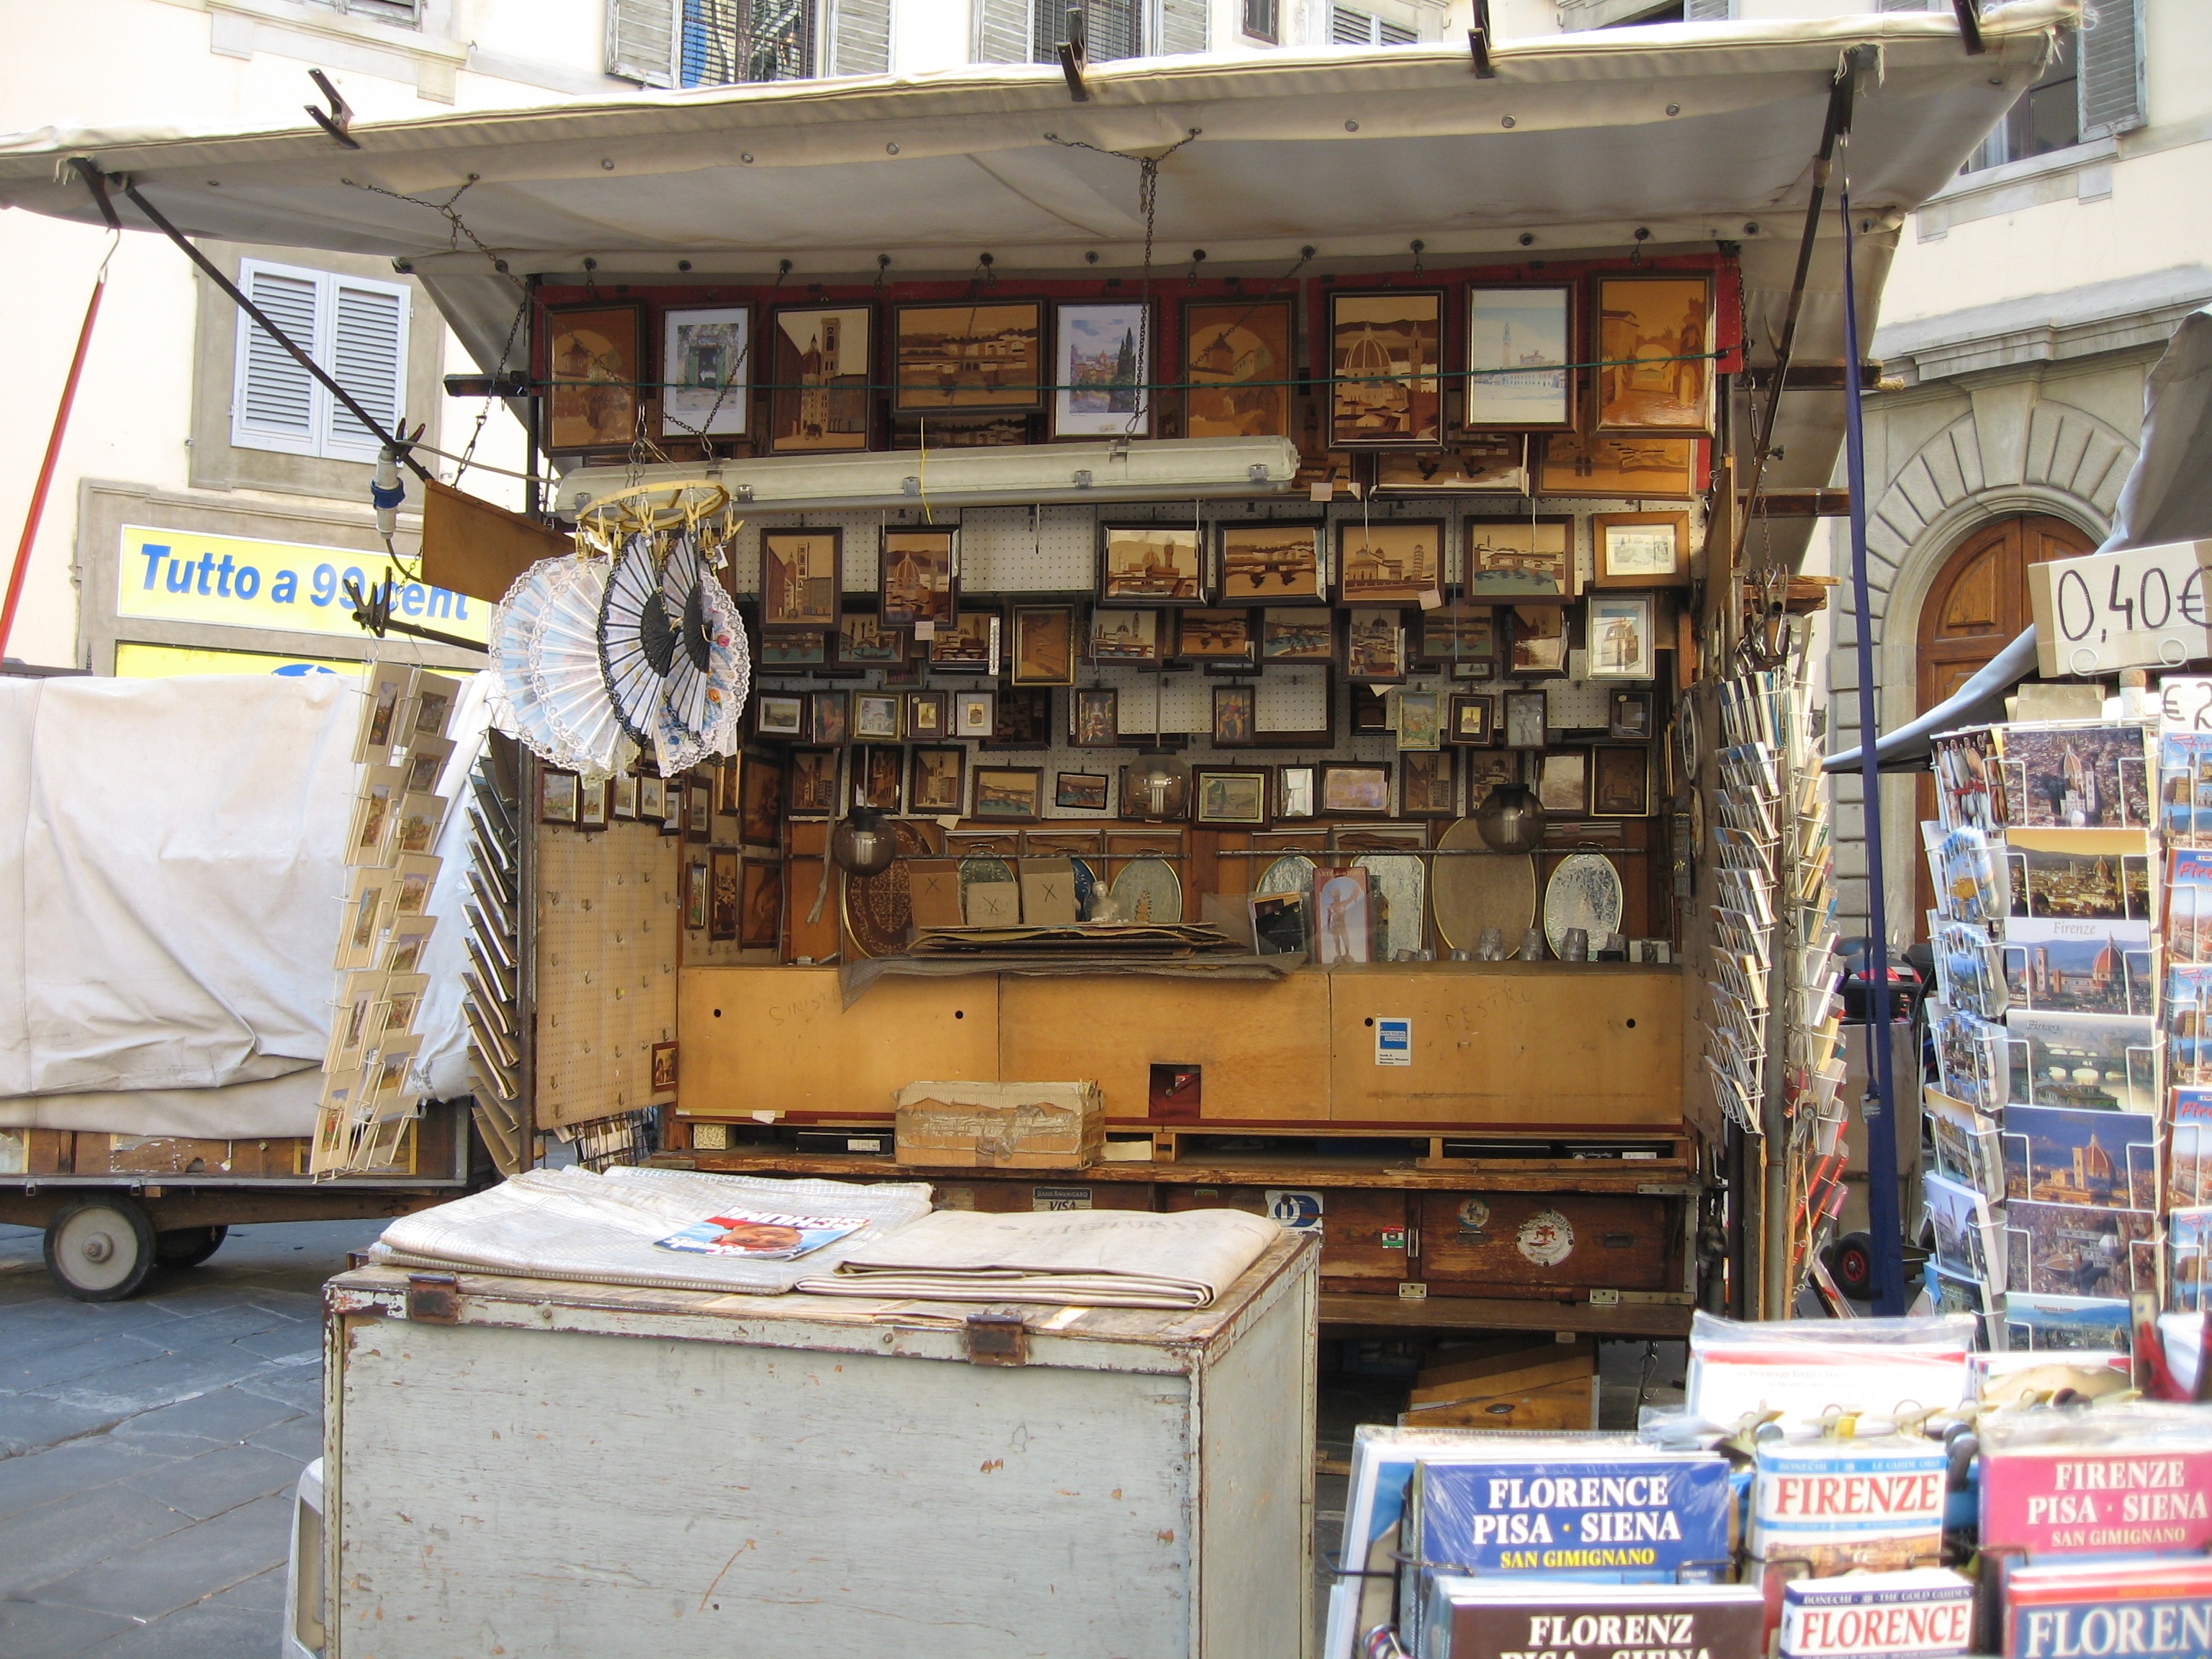
wood, italy, tourism, pictures, stall, postcard, magazines, florence, newspapers, dailies, street sale